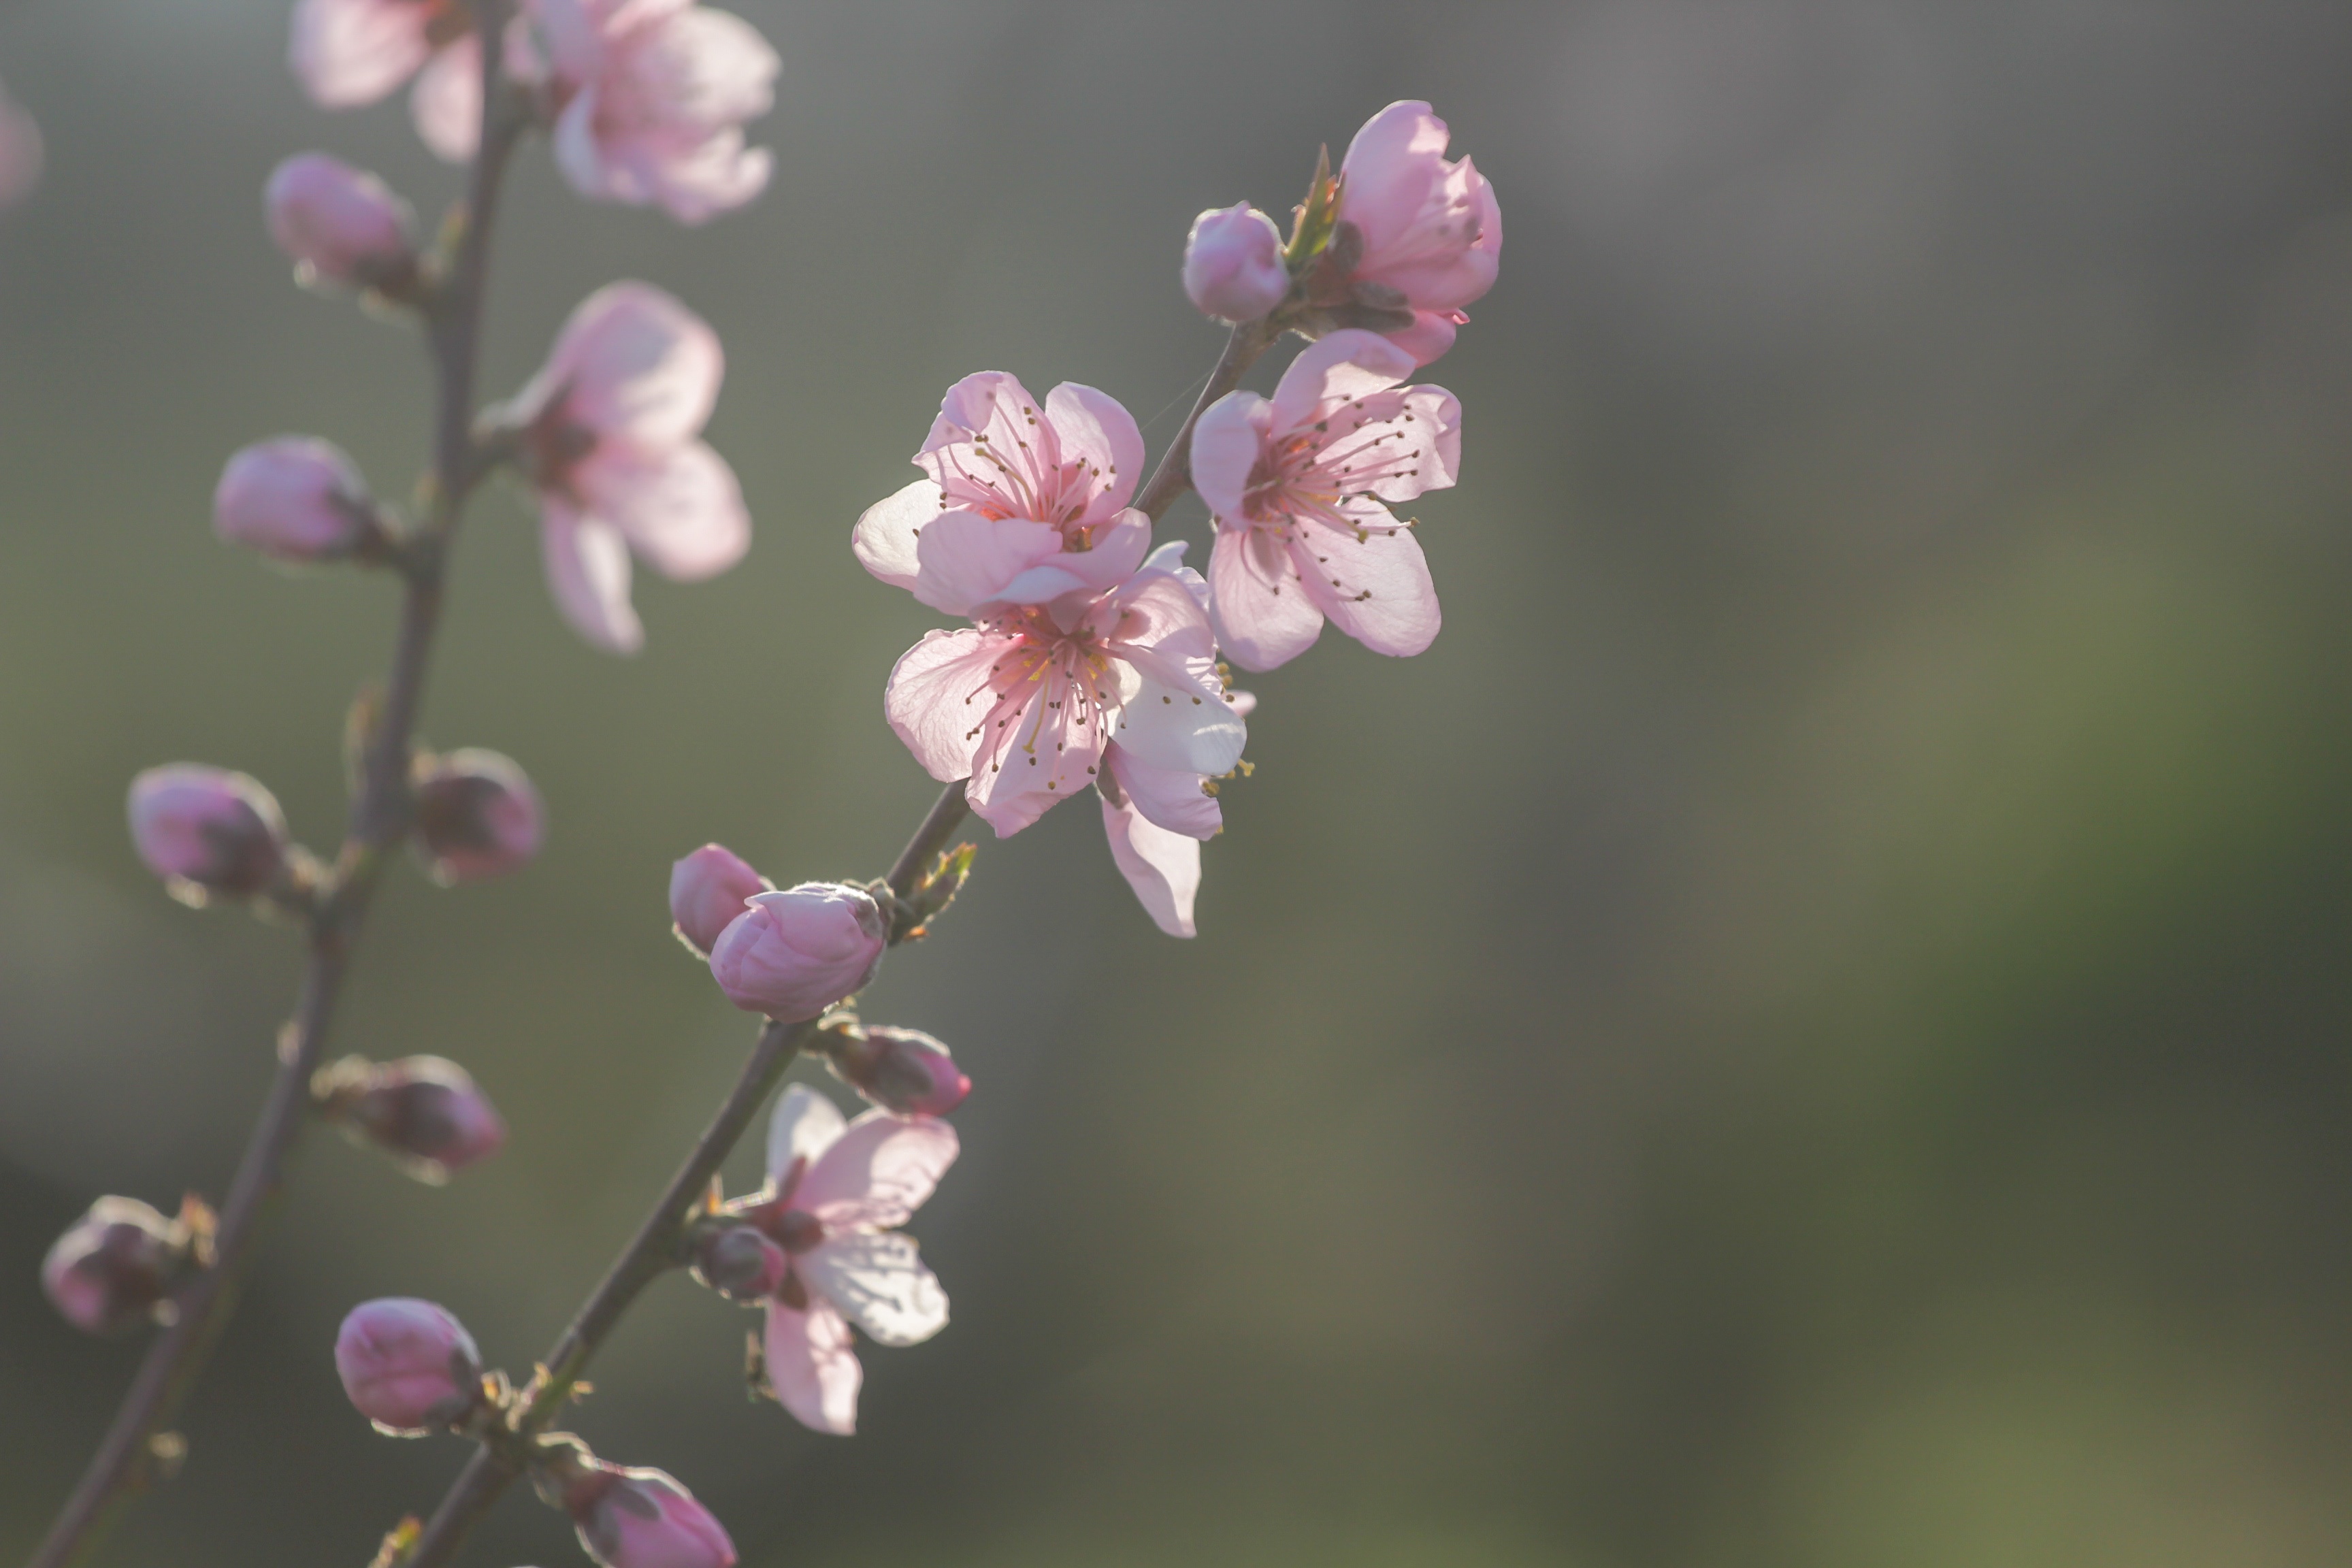
nature, branch, blossom, plant, leaf, flower, petal, spring, produce, botany, flora, wildflower, close up, bud, macro photography, flowering plant, plant stem, land plant